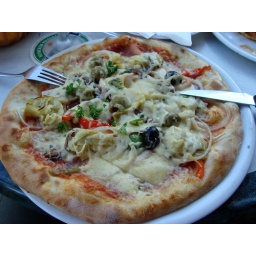
this was by far the best pizza of this summer. you can get one at zandvoort beach